Christine Lagarde

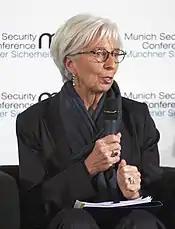
Lagarde during the Munich Security Conference 2018

In July 2012, as the Greek economy continued to decline, and the country's leaders asked for an easing of the terms of external assistance, Lagarde said she was "not in the negotiation or renegotiation mood at all." A year later, though, with her own organization conceding that its "rescue" package for Greece had fallen short of what was required, Lagarde—having previously said that Greece's debt burden was "sustainable"—decided that Greece would not recover unless its debt was written off in a meaningful way. According to Yanis Varoufakis, the combative former Finance Minister of Greece, Lagarde and others at the top of the IMF were quite sympathetic behind closed doors, while stating that inside the Eurogroup there were "a few kind words and that was it". As the crisis peaked again in summer 2015, Lagarde's organization made headlines by calling for massive debt relief for Greece, a call she reiterated personally. In 2016, the IMF refused to participate with eurozone countries in further emergency financing for Greece, because concrete measures to relieve the country of its debt burden remained absent.